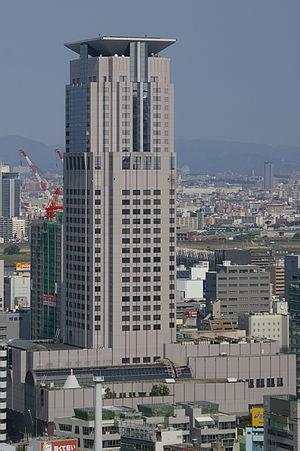
L'Applause Tower est un gratte-ciel de bureaux de 161 mètres de hauteur construit à Osaka en 1992. Il a été conçu par la société Takenaka Corporation.
La préfecture d'Osaka est la deuxième plus peuplée des 47 préfectures du Japon. Osaka, capitale de la préfecture, est aussi la deuxième puissance économique du pays après la capitale Tokyo. Le PIB dans la région du Keihanshin est de 240 milliards d'euros, ce qui en fait une des régions les plus productives du monde.
Takenaka Corporation est l'un des plus importantes entreprises japonaises du secteur du bâtiment, des travaux publics et de l'architecture. Elle est basée depuis 1923 à Osaka.